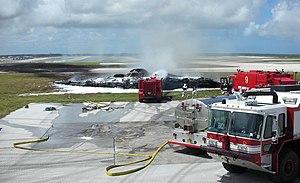
Le Northrop B-2 Spirit, également surnommé Stealth Bomber, est un bombardier de l'US Air Force développé par l'avionneur américain Northrop durant la guerre froide. Avion emblématique appartenant à la catégorie très restreinte des ailes volantes, le B-2 Spirit est l'un des plus célèbres avions furtifs existants. Présenté comme le plus performant au monde dans sa catégorie, il est propulsé par quatre turboréacteurs General Electric F118, d'une poussée unitaire de 77 kN, et dispose de deux soutes pouvant recevoir une charge maximale théorique d'environ 35 tonnes de bombes et missiles divers.